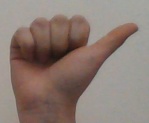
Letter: dhad